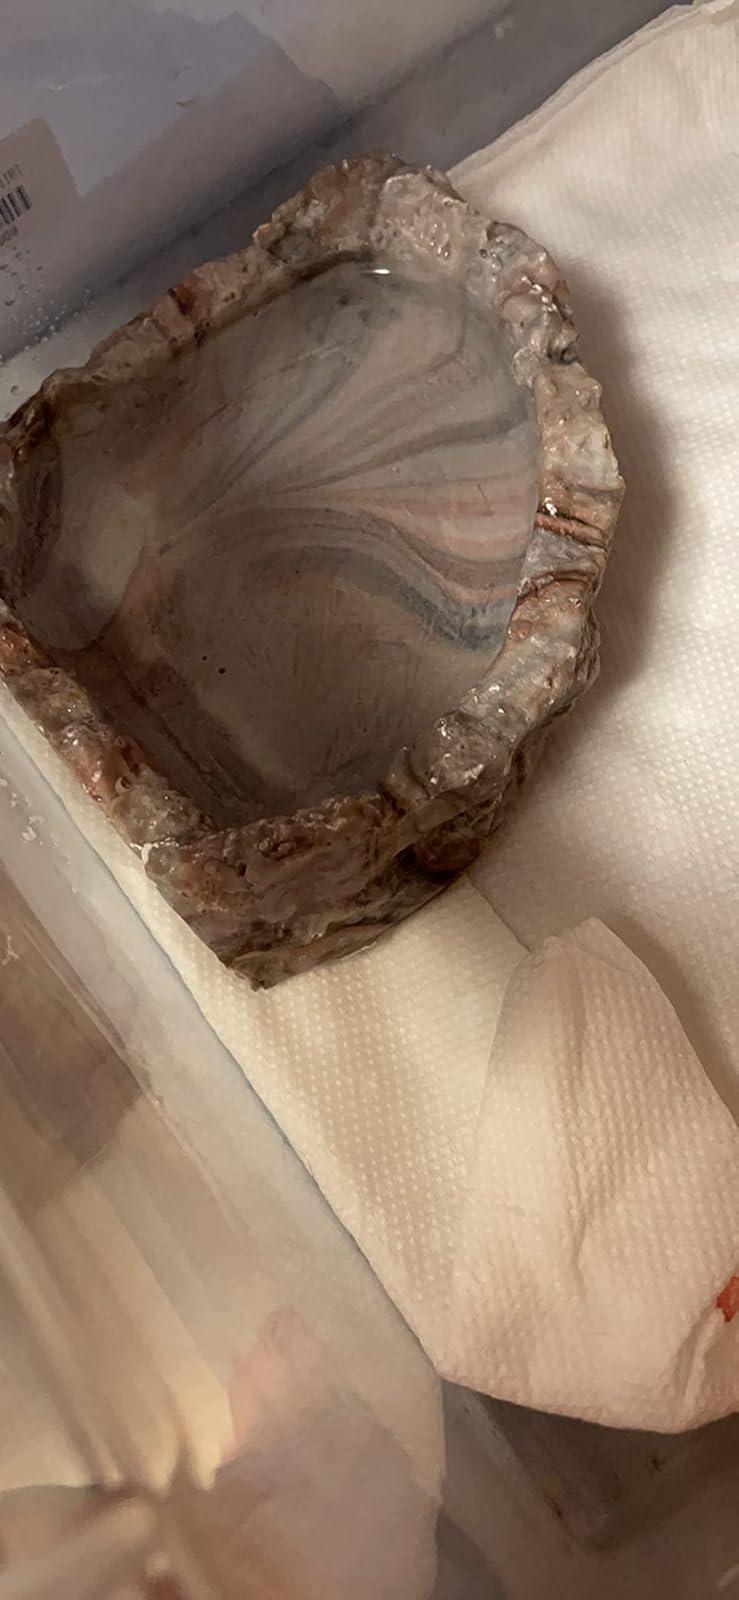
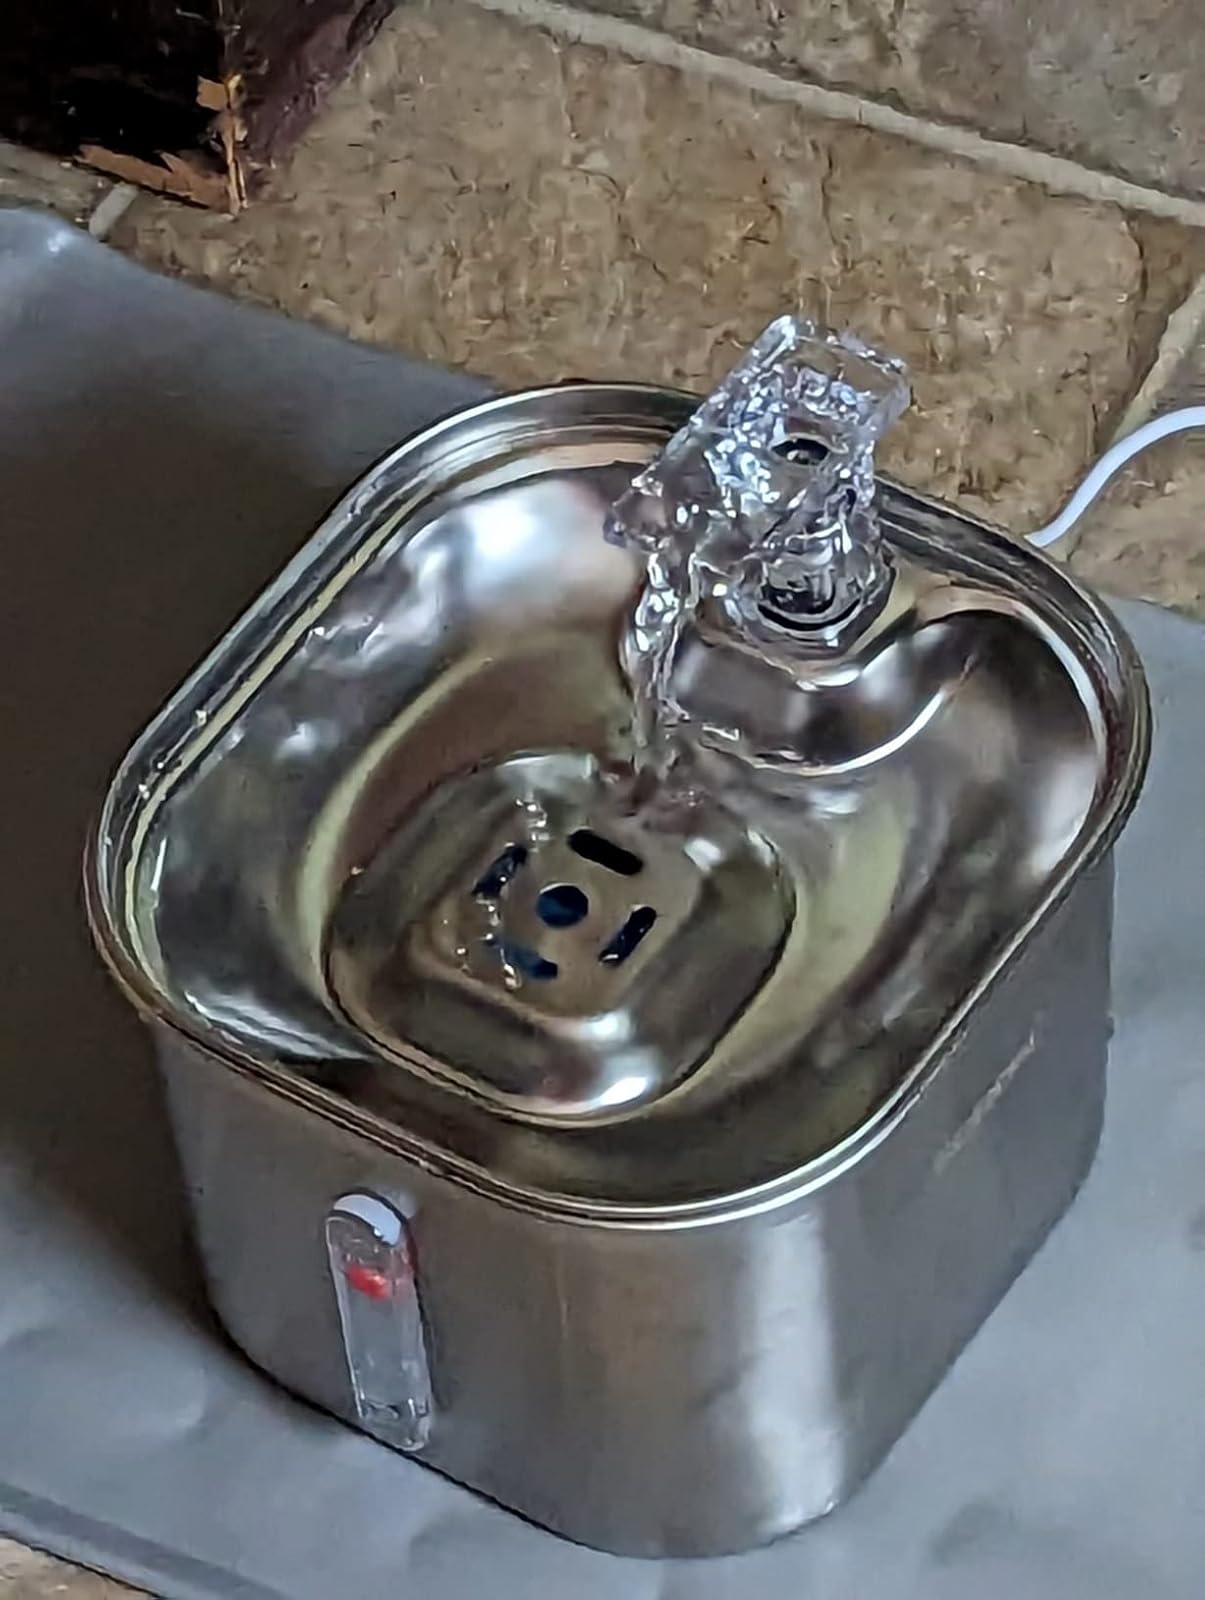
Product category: items_bowl
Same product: no